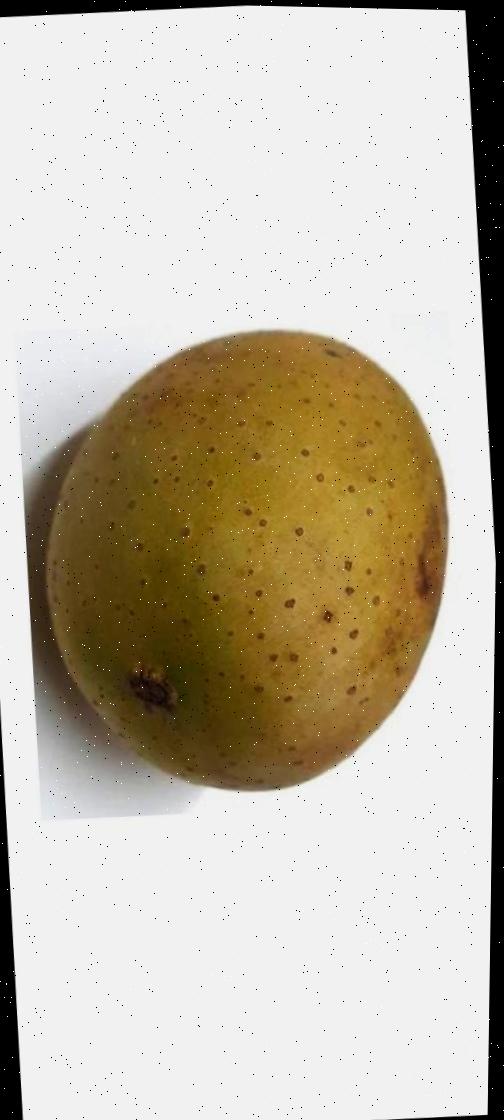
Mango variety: Gourmoti